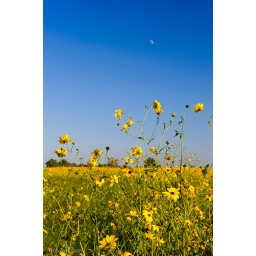
This is the October flower field near Lake Jessop.